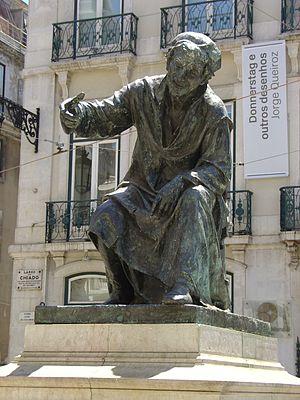
Statue d'António Ribeiro Chiado. Largo do Chiado, Lisbonne. Bronze exécuté par José Alexandre Soares et inauguré le 18 décembre 1925. Socle en pierre de Lioz.
António Ribeiro, dit « Chiado » est un poète portugais contemporain de Luís Vaz de Camões.